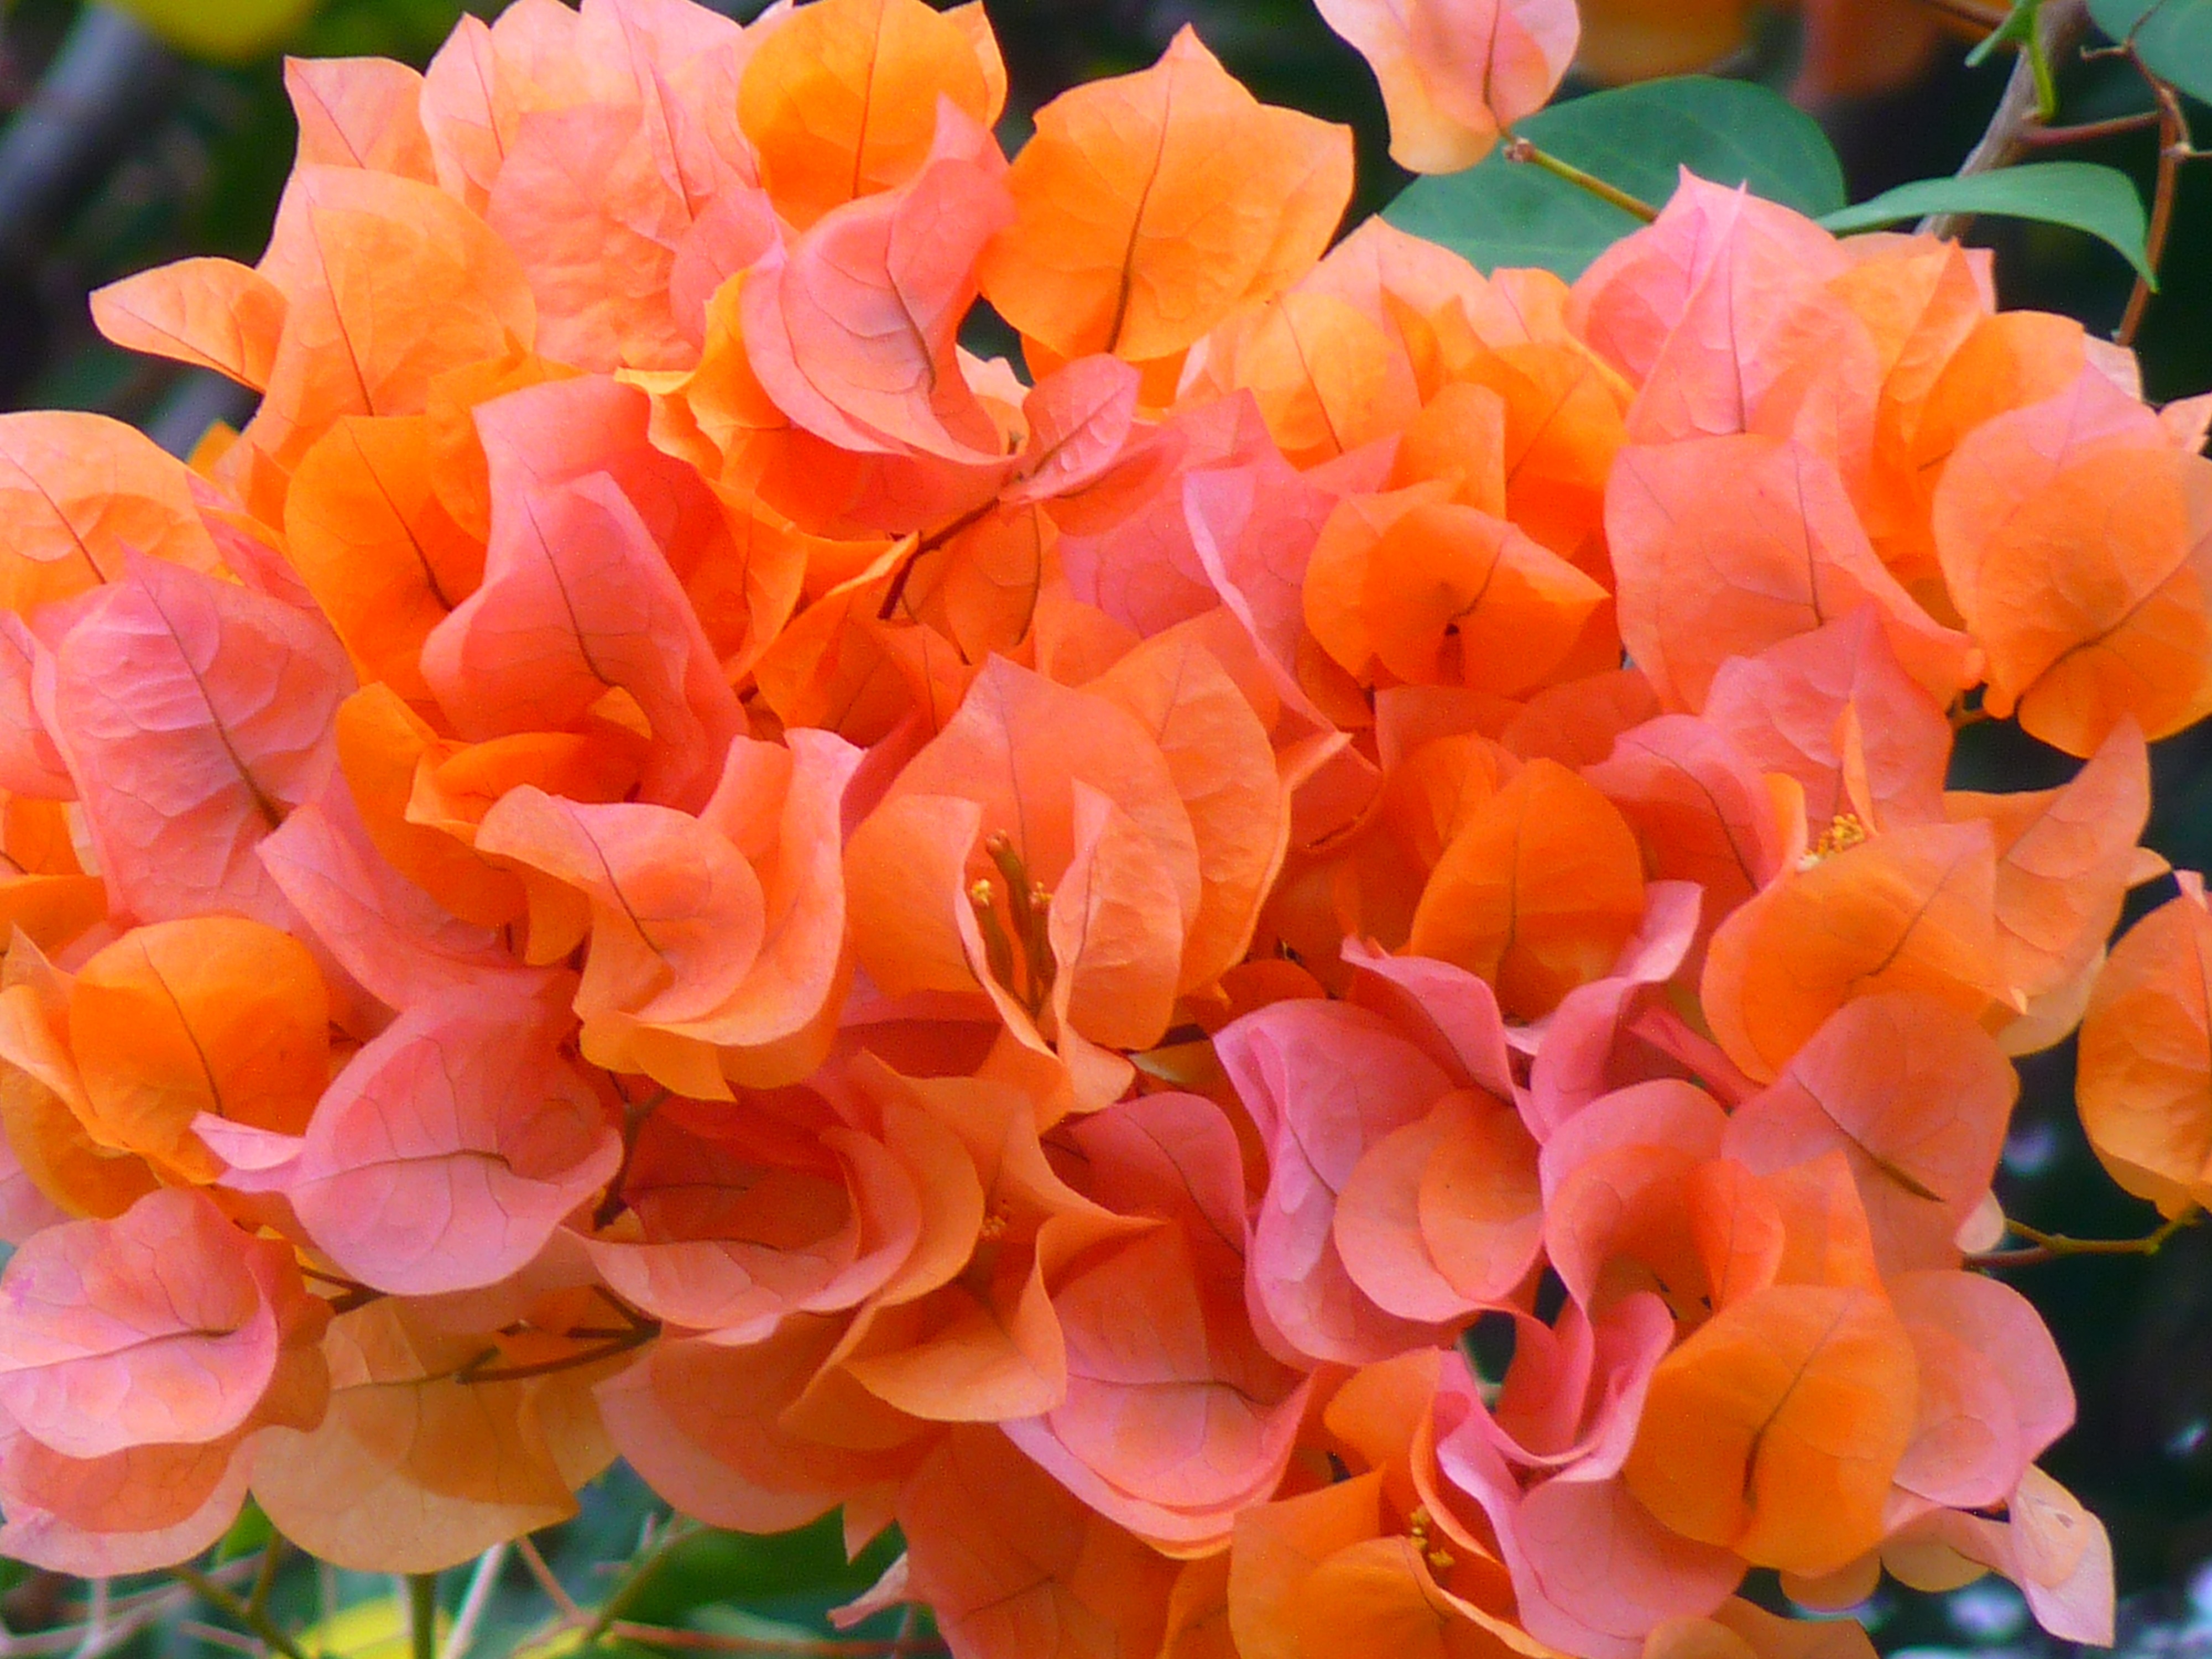
blossom, plant, flower, petal, bloom, rose, orange, yellow, flora, shrub, bougainvillea, floristry, floribunda, macro photography, bouganville, flowering plant, garden roses, rose family, annual plant, land plant